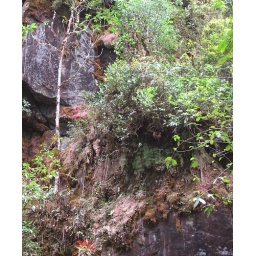
We marveled at the rock faces and pink moss on the opposite bank of the Rio Savegre down near the waterfalls.